Hartford, Connecticut

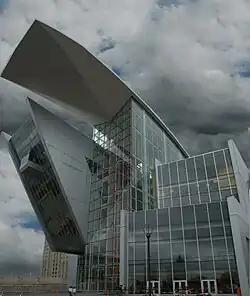
Connecticut Science Center on the Riverfront

On the week of April 12, 1909, the Connecticut River reached a record flood stage of above the low-water mark, flooding the city of Hartford and doing great damage. On July 6, 1944, Hartford was the scene of one of the worst fire disasters in the history of the United States. Claiming the lives of 168 persons, mostly children and their mothers, and injuring several hundred more. It occurred at a matinee performance of the Ringling Brothers and Barnum and Bailey Circus on Barbour Street in the city's north end and became known as the Hartford Circus Fire.